Willamette Iron and Steel Works

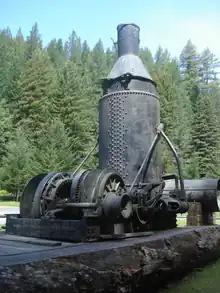
A Willamette steam donkey

During World War II, Willamette also assembled over 800 Russian gauge Baldwin steam locomotives and shipped them to Vladivostok. NW Front Ave. in Portland had a short distance of Russian gauge track for the engines to move from the engine house on the west side of Front to the loading dock on the east side of the street. These were shipped across the Pacific on USSR flagged ships, since the USSR and the Empire of Japan were not at war. A Porter 0-6-0 was bought from the US Government in Panama to switch the broad gauge track.